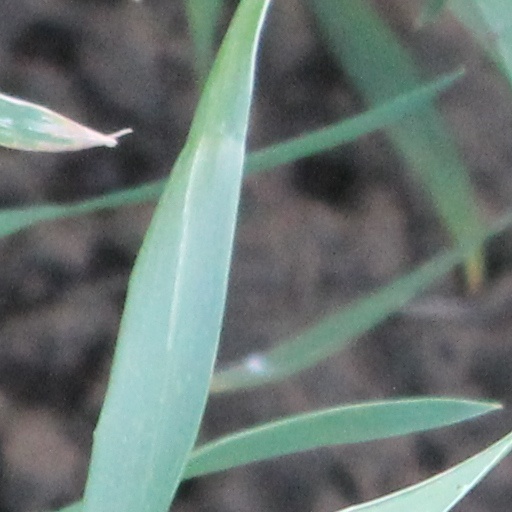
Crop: wheat